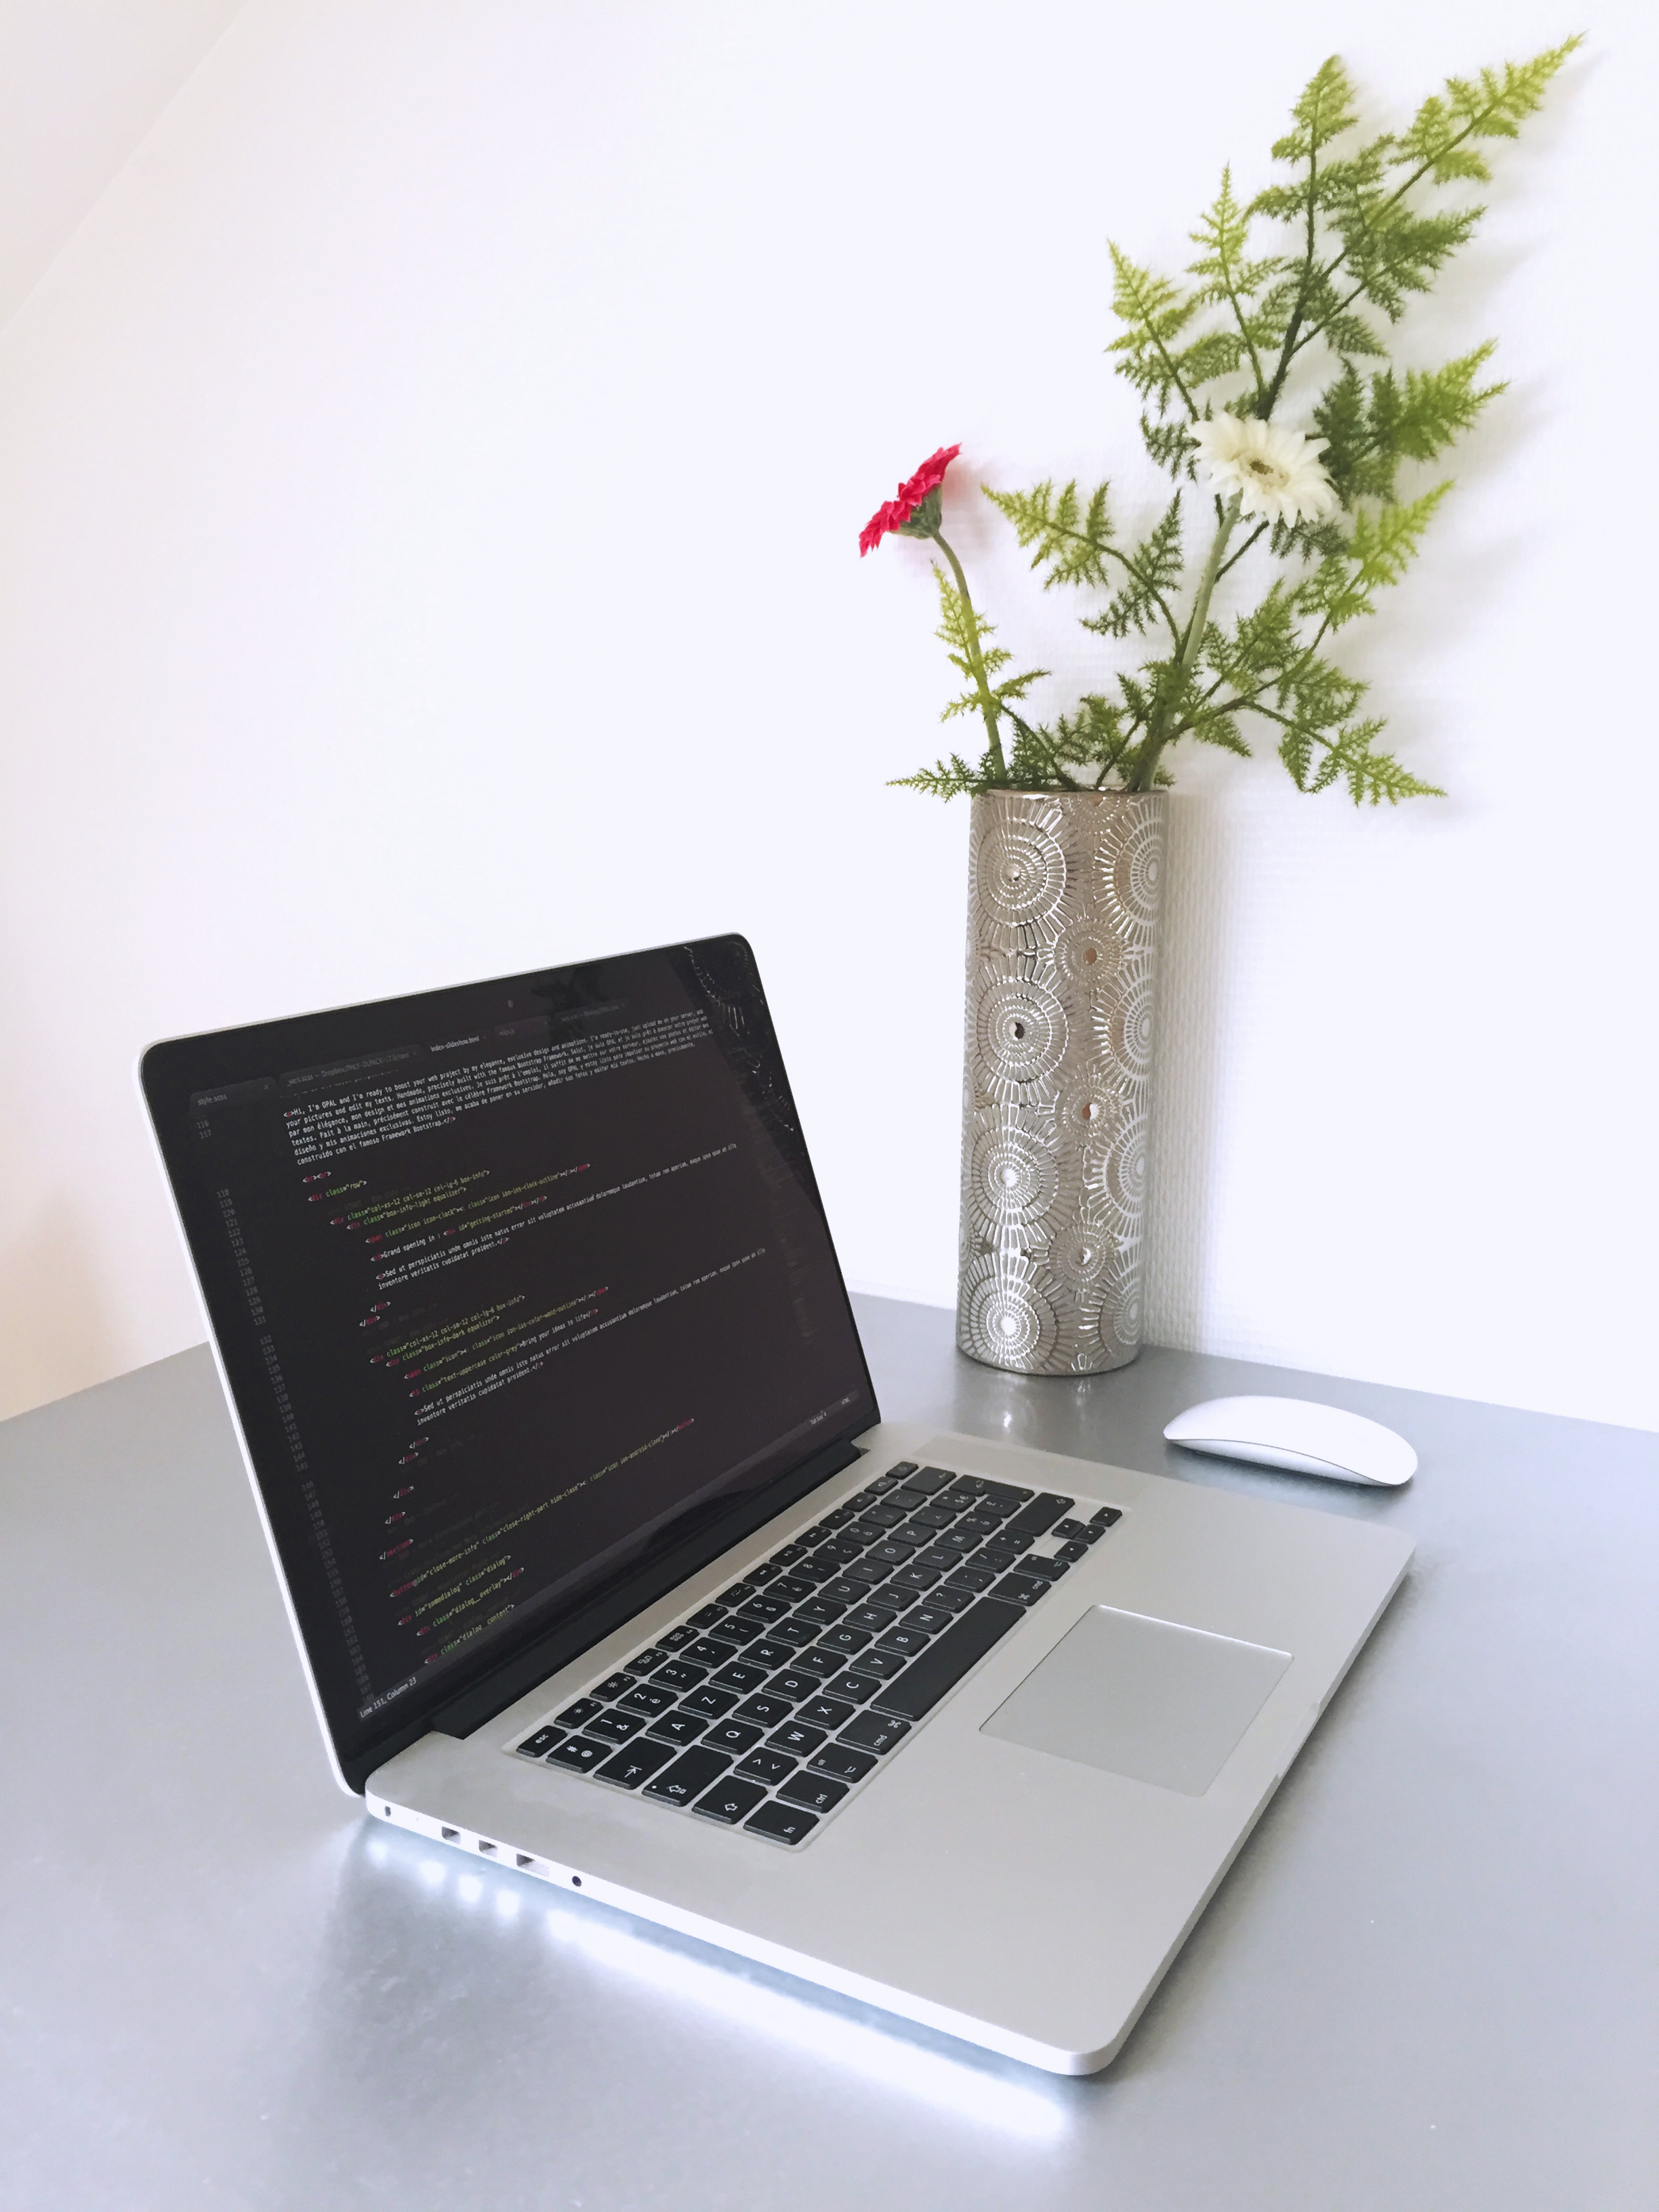
laptop, computer, macbook, writing, technology, coding, programming, brand, macbook pro, document, multimedia, code, electronic device